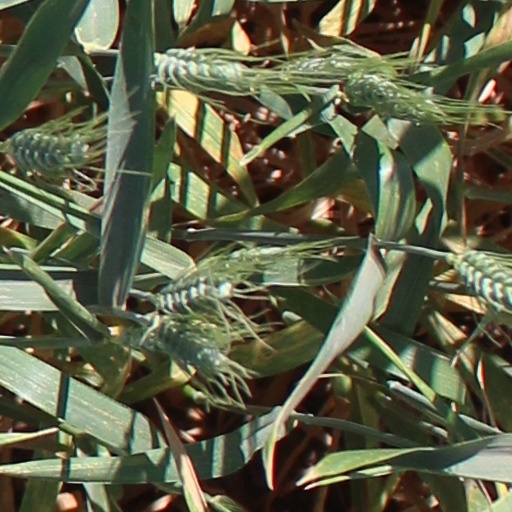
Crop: wheat